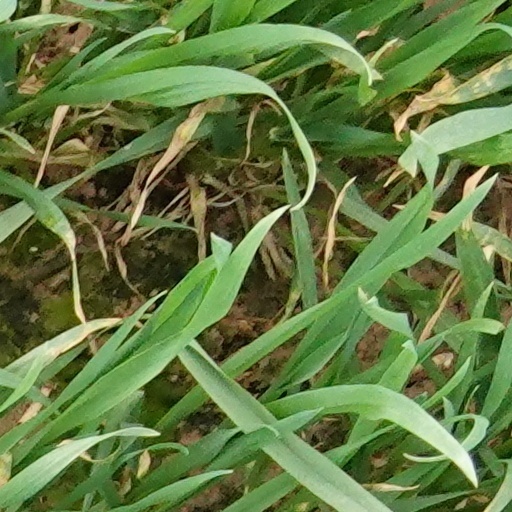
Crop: wheat